Vladimir Putin

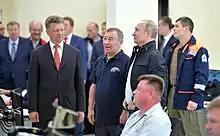
Putin's close associate Arkady Rotenberg is mentioned in the Panama Papers, pictured 2018.

On 11 September 2013, "The New York Times" published an op-ed by Putin urging caution against US intervention in Syria and criticizing American exceptionalism. Putin subsequently helped to arrange for the destruction of Syria's chemical weapons. In 2015, he took a stronger pro-Assad stance and mobilized military support for the regime. Some analysts have summarized Putin as being allied with Shias and Alawites in the Middle East. Putin ordered Russian intervention to support his ally Assad, with the aim of obtaining naval bases in the Eastern Mediterranean.